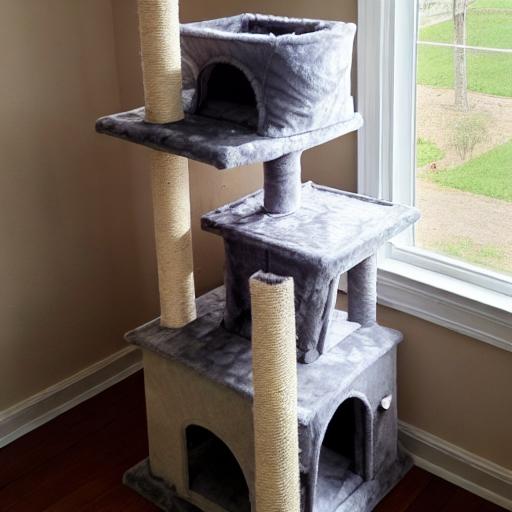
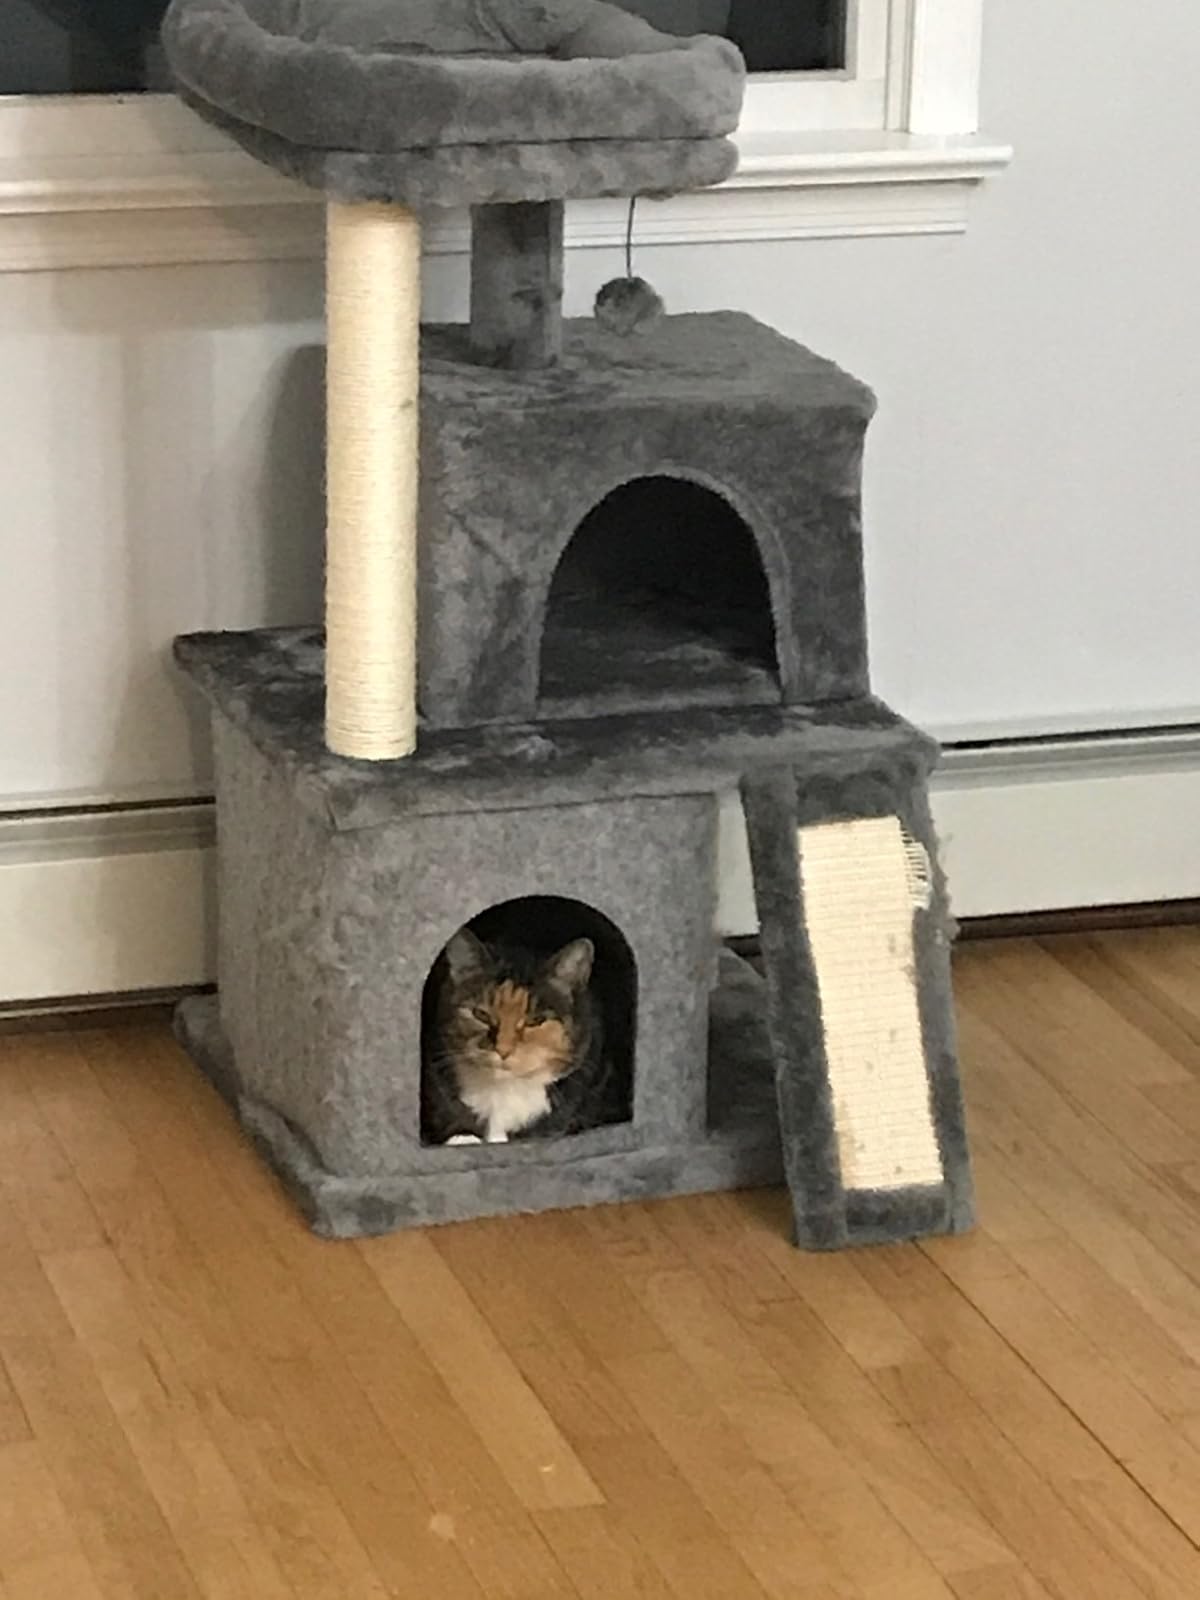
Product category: items_cat tree
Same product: no